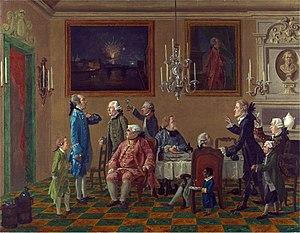
Sir Horace Mann, premier baronnet KB, était un diplomate britannique en poste de longue date à Florence.
John Tylney, 2ᵉ comte Tylney est un aristocrate anglais et député qui a déménagé en Italie après un scandale homosexuel.